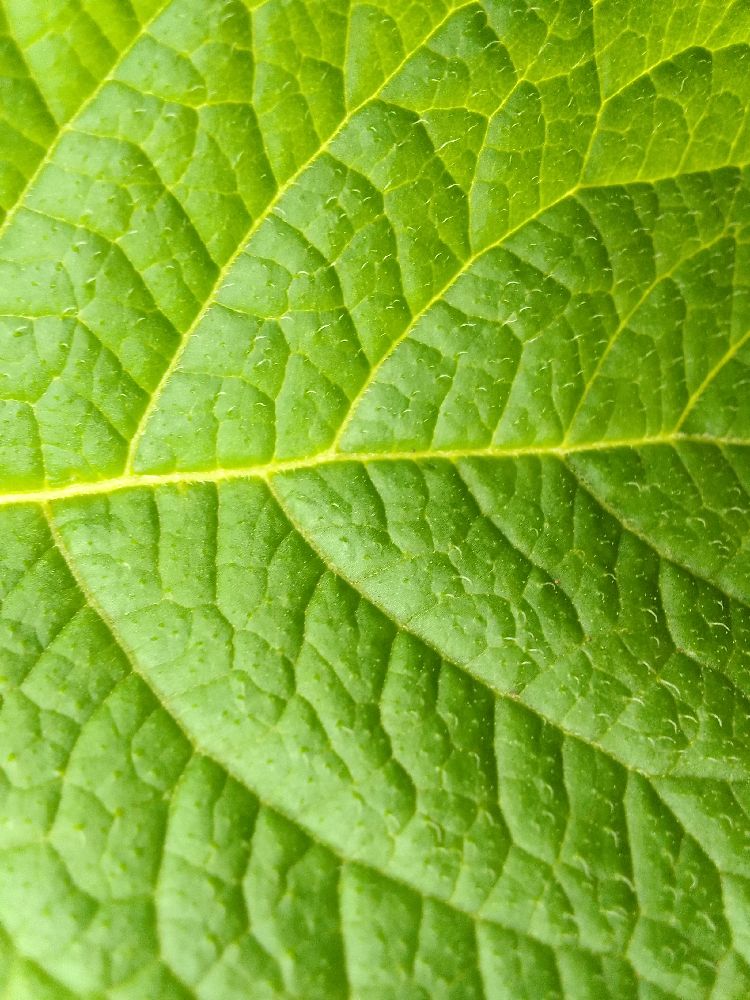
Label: Healthy